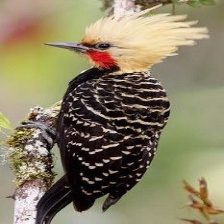
Species: BLONDE CRESTED WOODPECKER
Scientific name: CELEUS FLAVESCENS